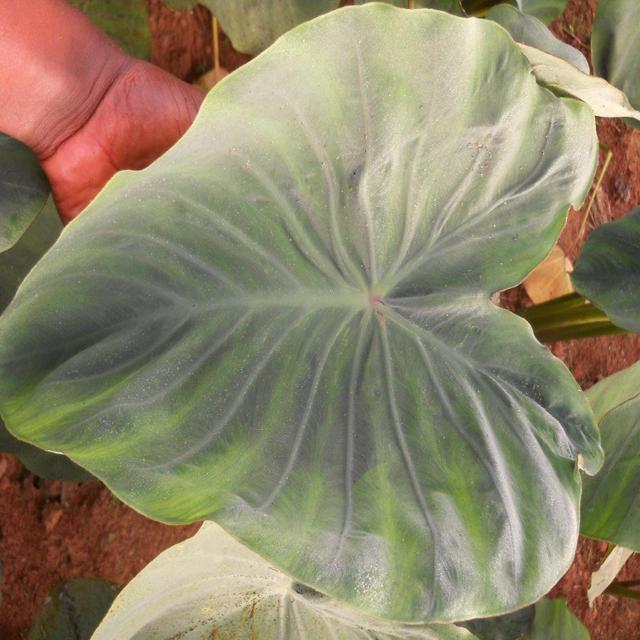
Label: Healthy